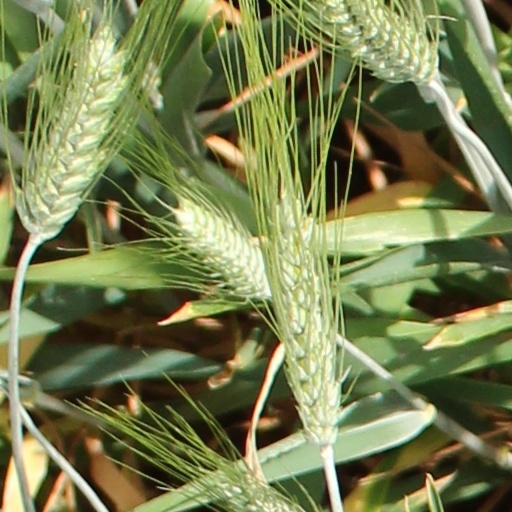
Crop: wheat